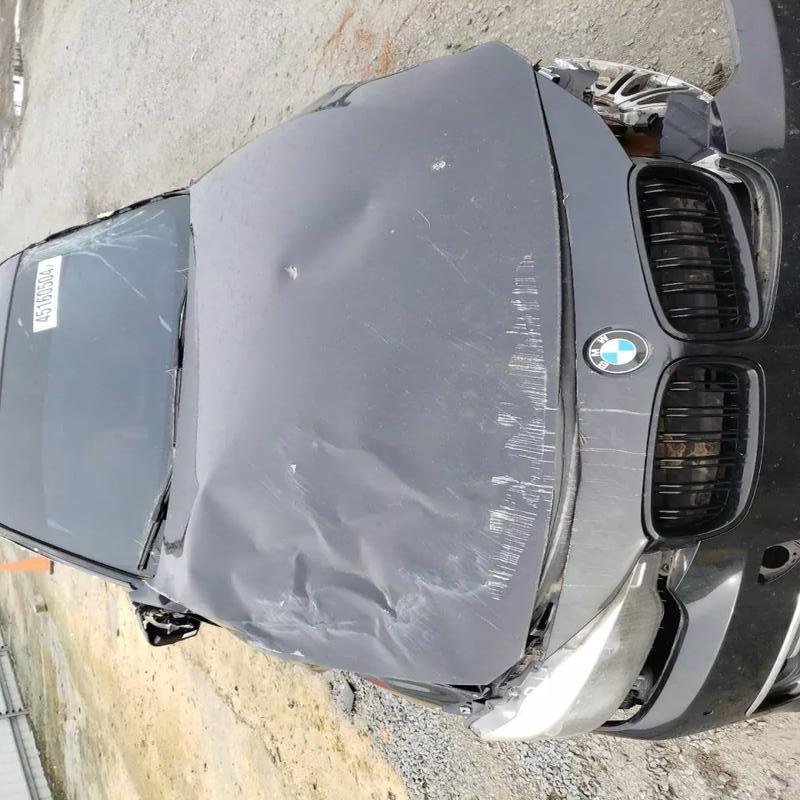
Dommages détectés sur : pare-choc avant, feu avant droit, feu avant gauche, capot, pare-brise avant, aile avant droite, porte avant droite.
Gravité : majeur